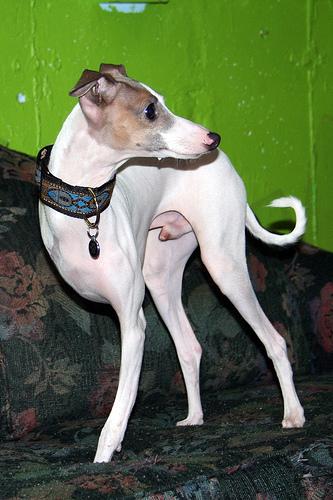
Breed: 238-n000099-Italian_greyhound